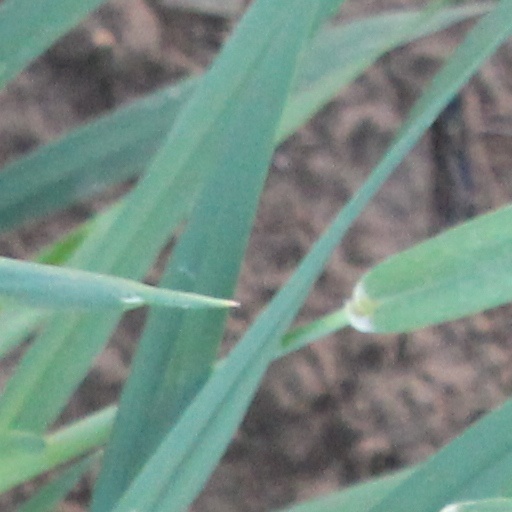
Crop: wheat